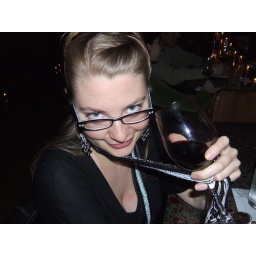
tangled up in my first glass of red wine in over 4 years